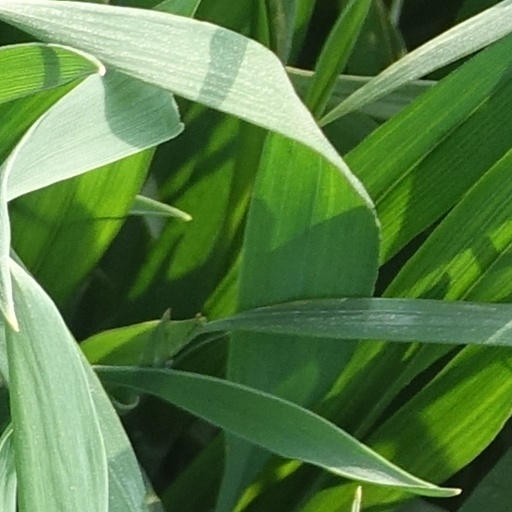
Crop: wheat